Henry E. Emerson

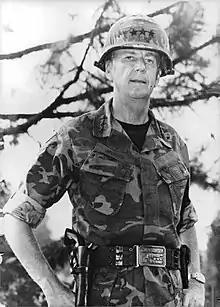
Emerson in 1975, with his non-standard six-shooter revolver.

Emerson was known for his somewhat eccentric personality, from his training methods to carrying a cowboy-style revolver in place of a regulation M1911 semi-automatic pistol. He was a believer in reverse-cycle training, during which troops trained at night and slept during the day. He also required that they watch the television film "Brian's Song", to promote racial harmony. Colin Powell, who would later go on to become a four-star general and the U.S. Secretary of State, has stated that he and Emerson were very close and that what set Emerson apart was his great love of his soldiers and concern for their welfare. When Powell wrote his autobiography, "My American Journey", he dedicated an entire chapter to Emerson. Powell said that Emerson's leadership philosophy was "if we don't do our jobs right Soldiers will not win". In many instances when he was the XVIII Airborne Corps commander he would turn in the tag numbers of excessively speeding vehicles. The next morning, the violator(s) would be escorted by the company and battalion commanders from their unit and a verbal reprimand would be delivered by the brigade commander.